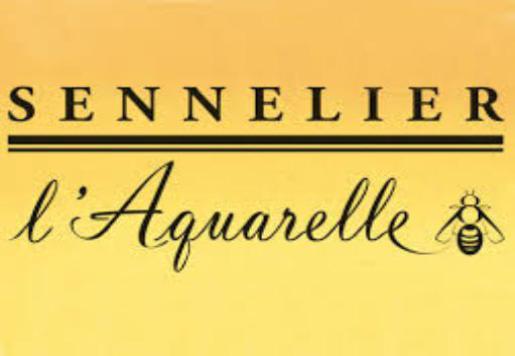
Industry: Necessities